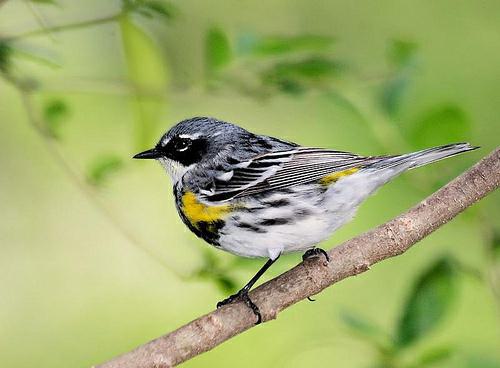
A photo of a myrtle warbler